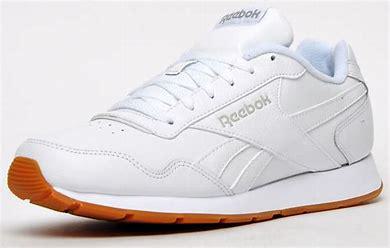
Brand: Reebok
Model: Royal Glide